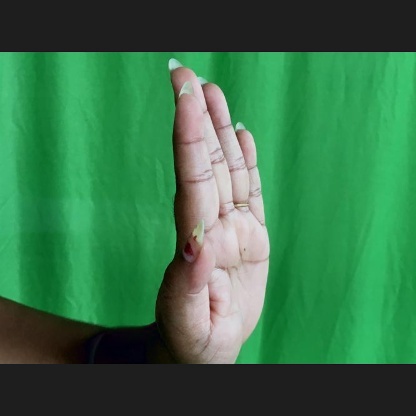
Mudra: Pathaka